Mount Saint John (New Zealand)

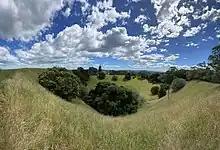
The crater of Te Kōpuke / Mount Saint John.

Mount Saint John ( or ), is a volcanic scoria cone and Tūpuna Maunga (ancestral mountain) in Epsom, in the Auckland volcanic field of New Zealand.